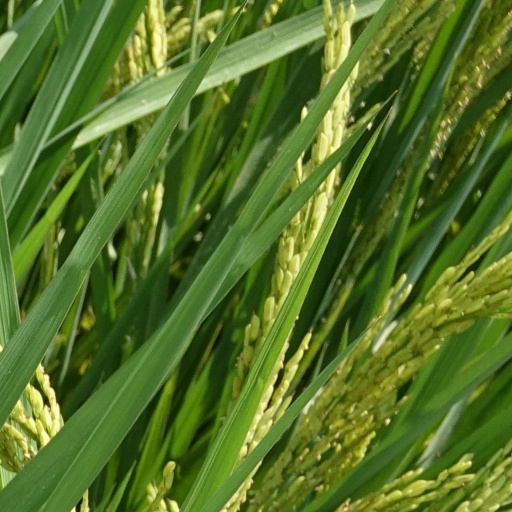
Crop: rice